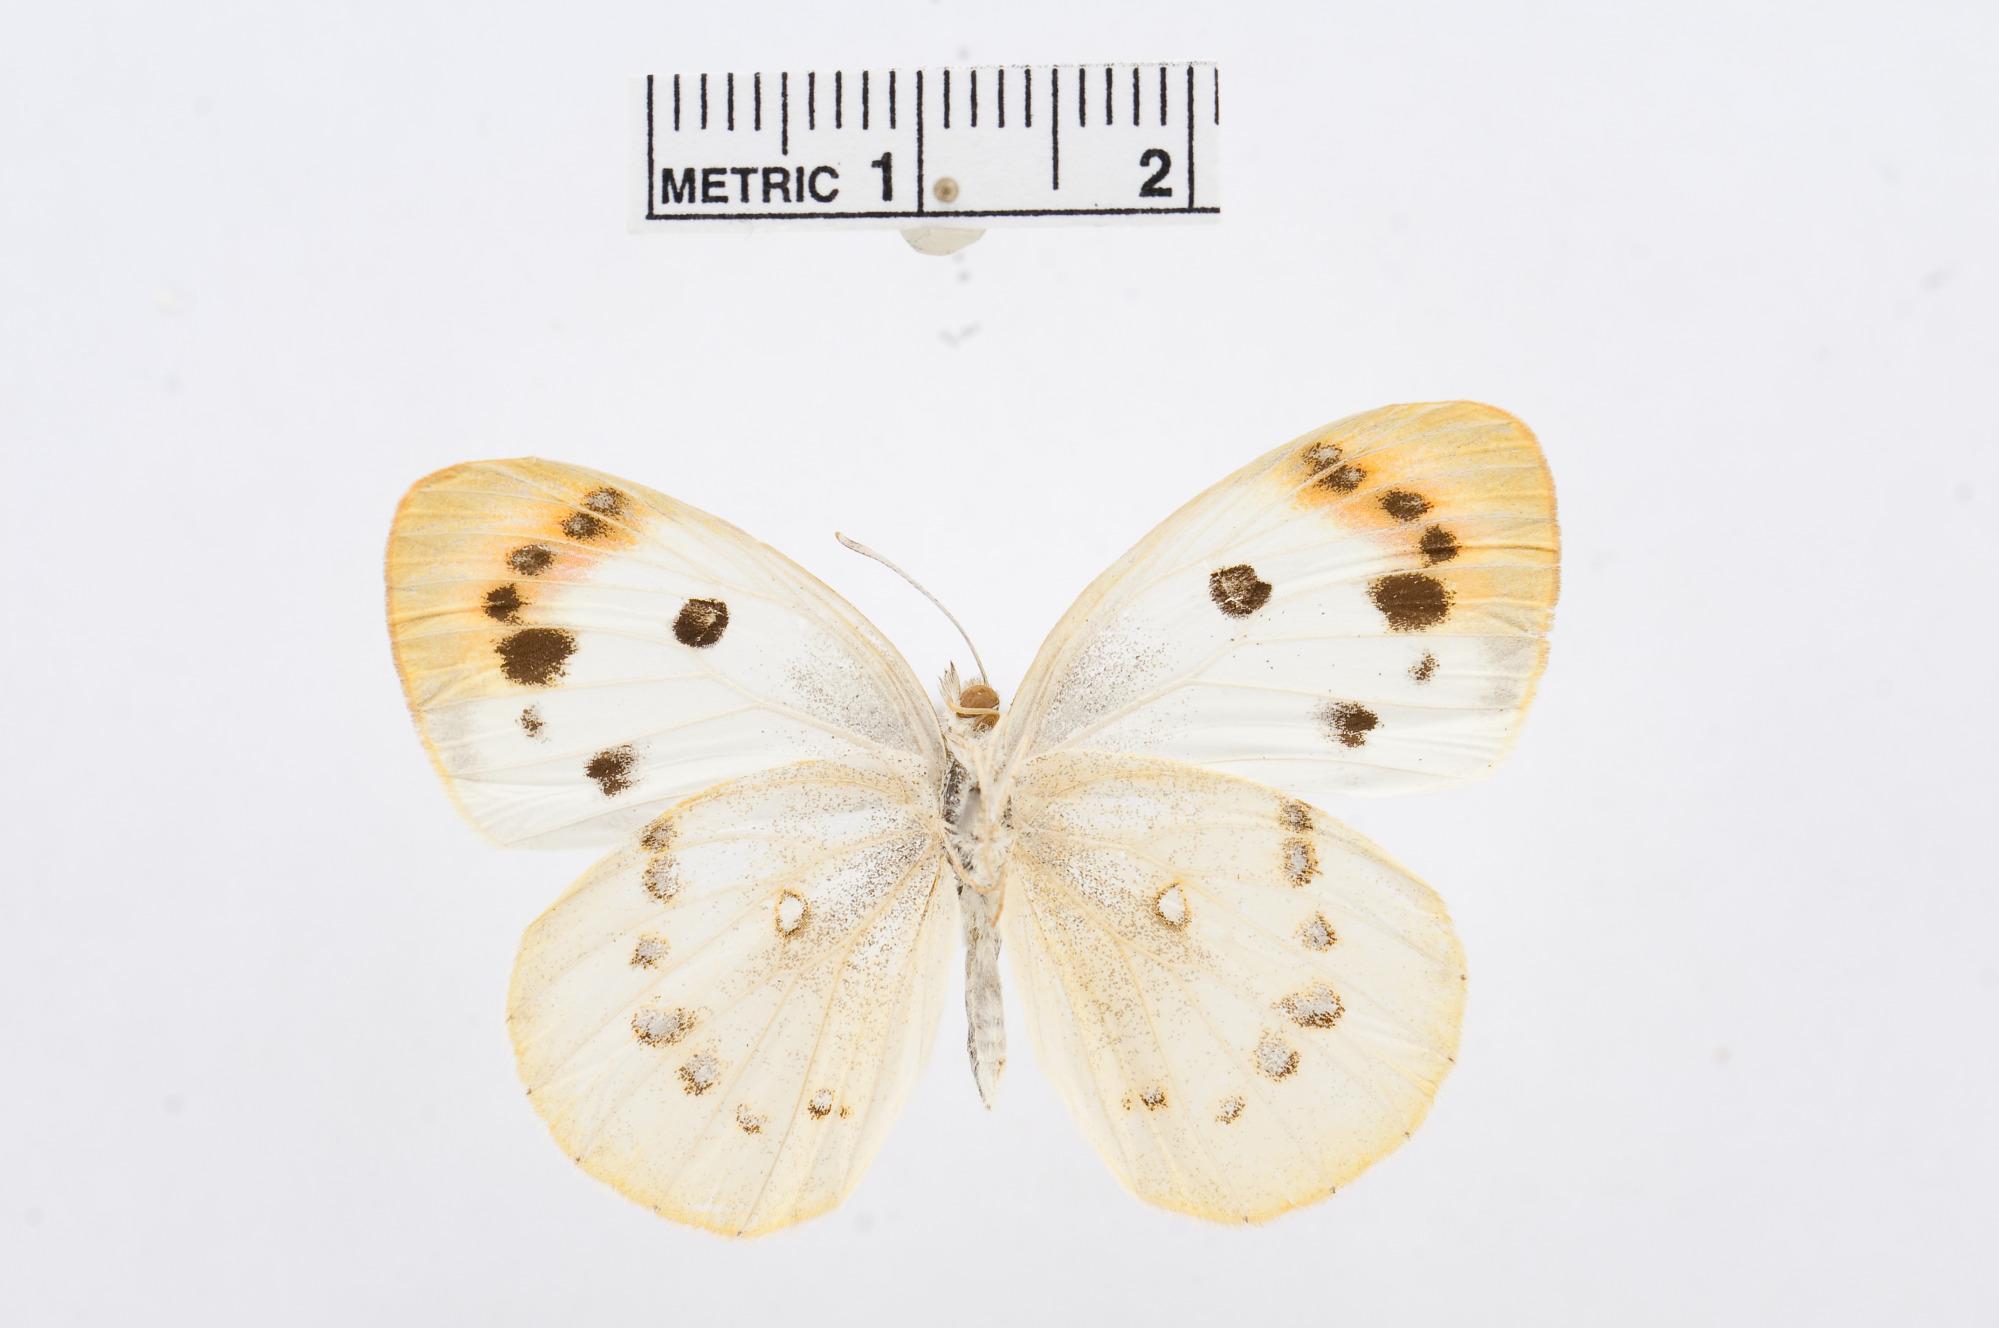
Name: Colotis guenei
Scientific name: Colotis guenei
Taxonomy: Animalia, Arthropoda, Hexapoda, Insecta, Lepidoptera, Pieridae, Pierinae